WOCL

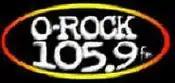

Between October 31, 2000, and January 4, 2008, the station played alternative rock, known as "O-Rock 105.9". Following Clear Channel dropping The Howard Stern Show from its stations across the country (including WTKS-FM in Orlando, WOCL began airing the show in morning drive.